Hauron

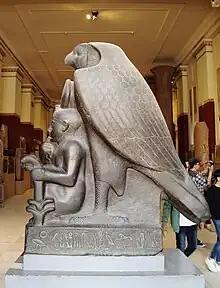
Statue of Ramesses II as child together with the falcon-shaped Hauron, 1290-1223 BCE, New Kingdom, Nineteenth Dynasty.

The main sources of information about Hauron's character are magical texts from Ugarit, Egypt, and Arslan Tash. Earliest theories about his character were formed by William F. Albright, but they have been since deemed "conjectural and speculative." The Ugaritic texts indicate that he was chiefly associated with exorcisms and magic. In a single passage, he is addressed as a "ḥbr(m)", most likely to be understood as a term referring to a specialist in the field of magic comparable to Mesopotamian "mašmāšu" or "āšipu", translated into English as "spellcaster" by Aicha Rahmouni. The craftsman god Kothar-wa-Khasis could be described in a similar way. A further Ugaritic figure whose role has been compared to Hauron's is Shatiqatu, interpreted either as a minor goddess or another type of supernatural being (a "healing genie" or an entity comparable to an angel or golem) associated with exorcisms.